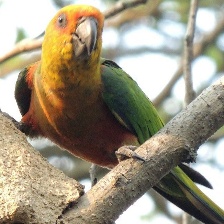
Species: JANDAYA PARAKEET
Scientific name: ARATINGA JANDAYA